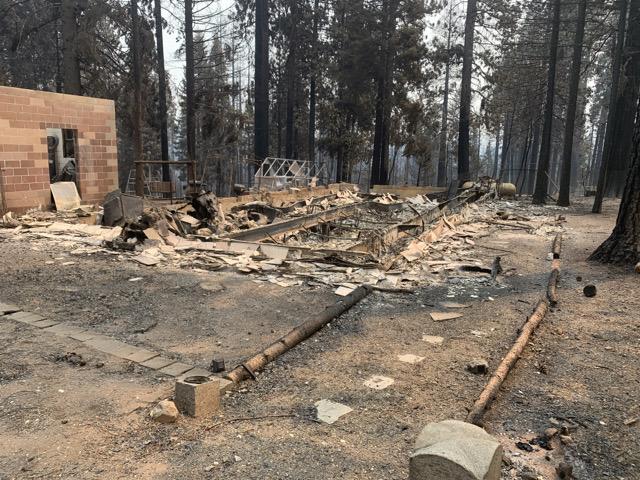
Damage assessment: destroyed